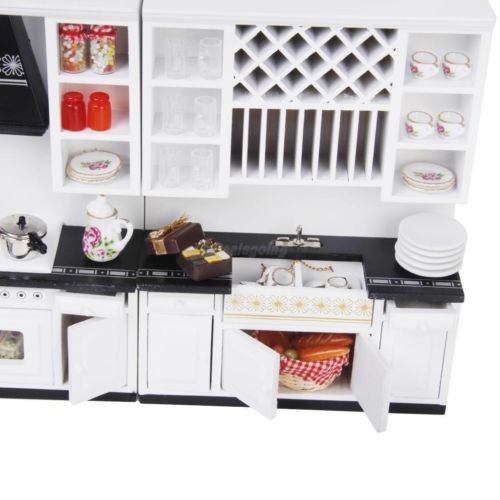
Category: cabinet